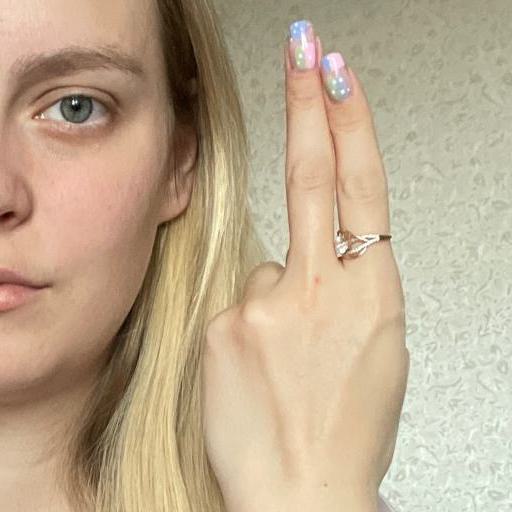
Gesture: two_up_inverted